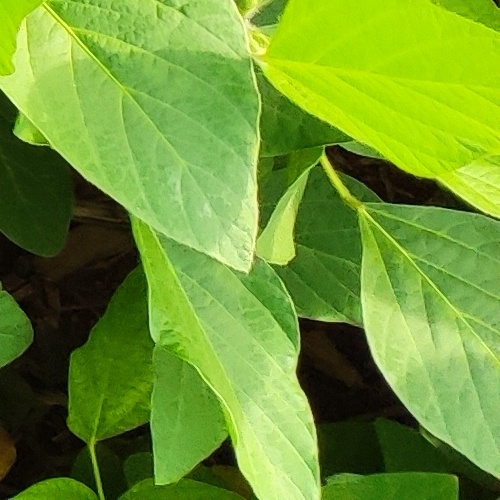
Label: Healthy